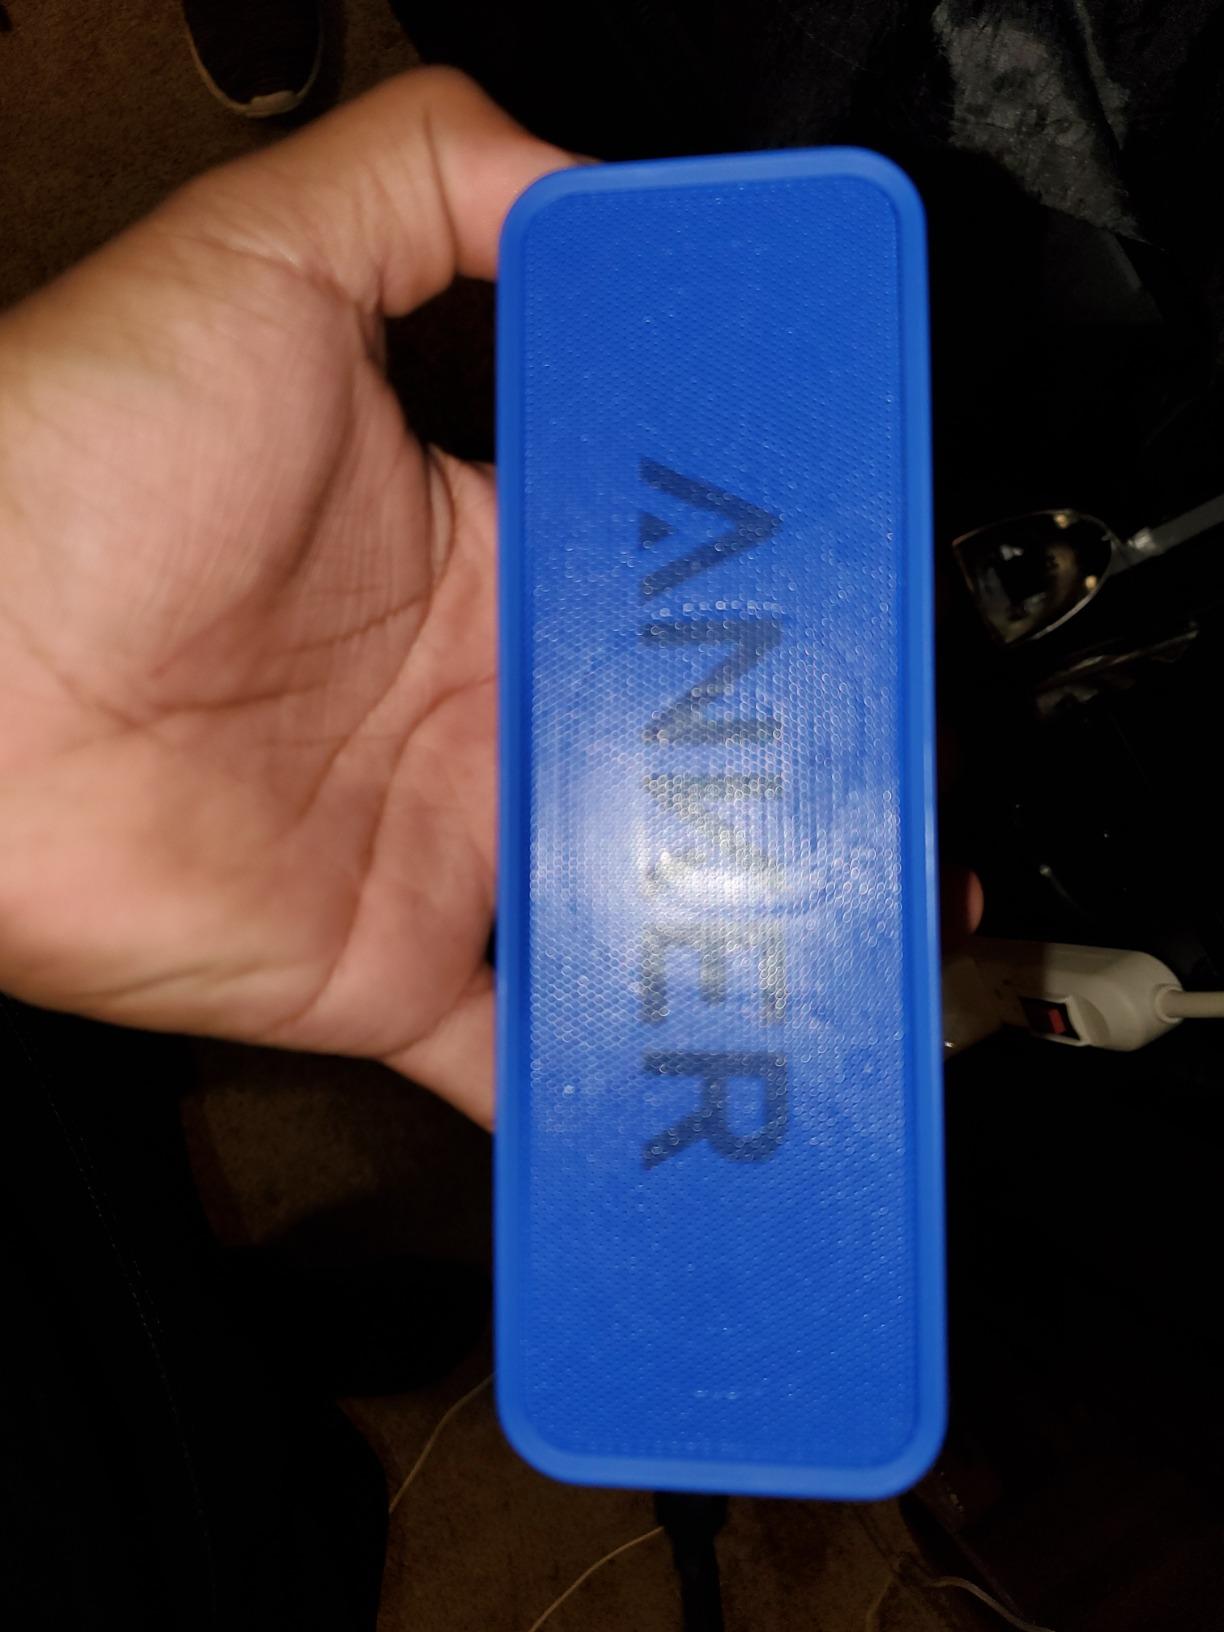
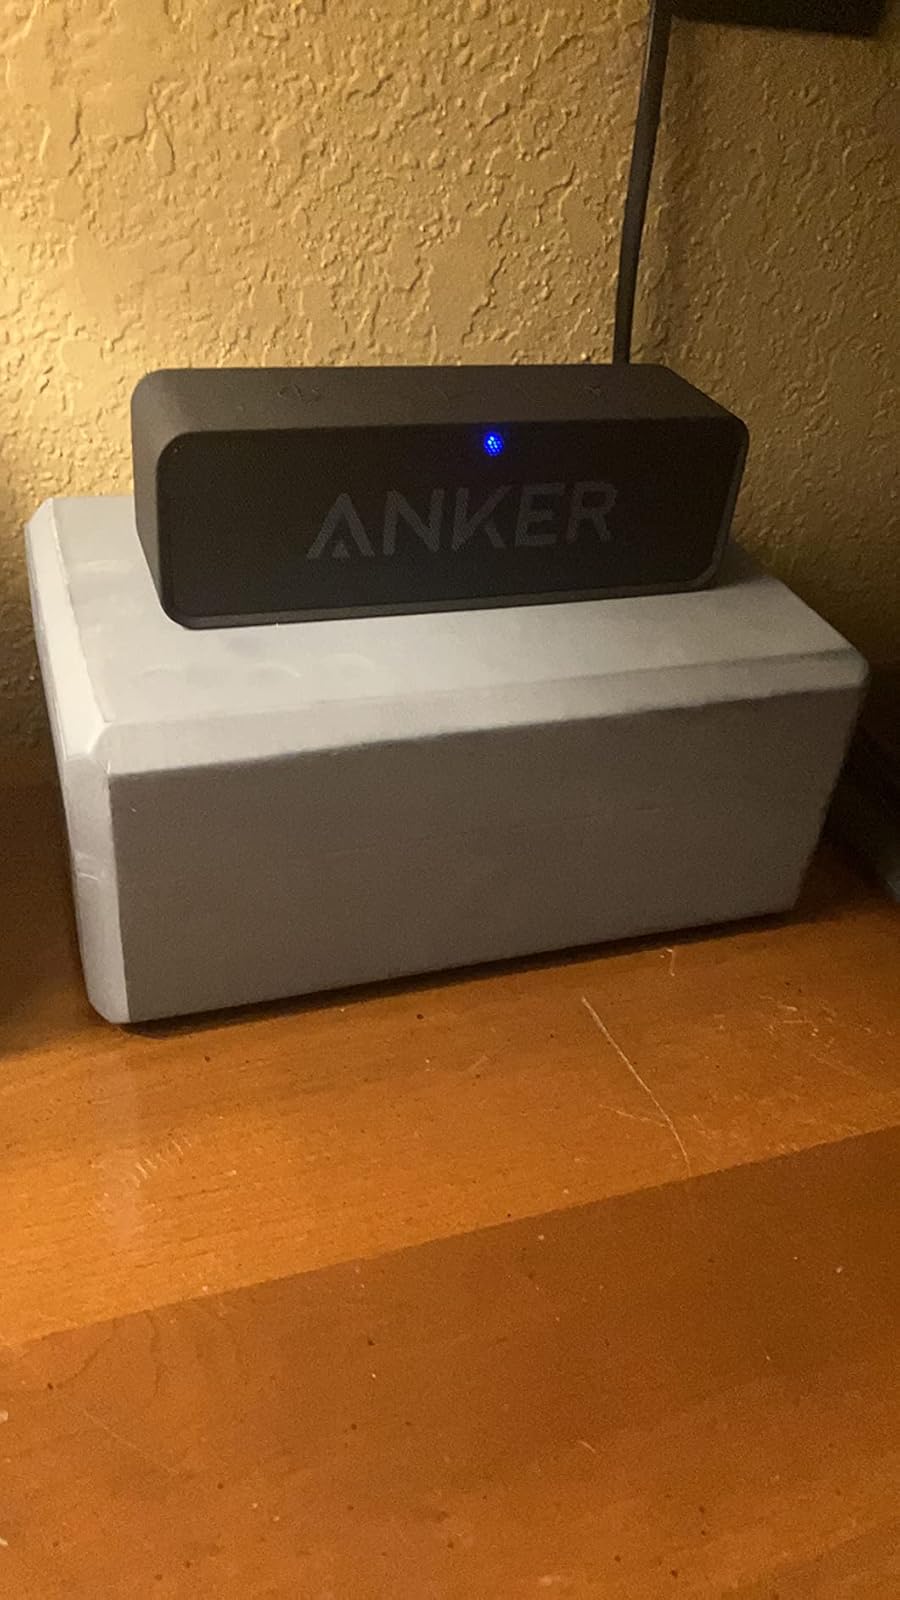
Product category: speaker
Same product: no